Engine braking

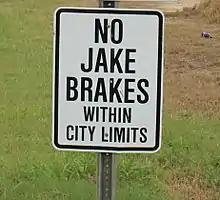
No Jake Brake Sign in Unadilla, Georgia

A compression release brake (also known as a Jacobs brake or "jake brake"), is the type of brake most commonly confused with real engine braking; it is used mainly in large diesel trucks and works by opening the exhaust valves at the top of the compression stroke, so the large amount of energy stored in that compressed air is not returned to the crankshaft but is released into the atmosphere. It is a very effective method of braking, creating large amounts of braking force which significantly extends friction brake life – a diesel engine can produce up to of braking power at 2,100 RPM.